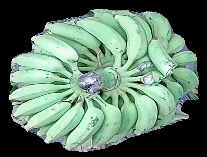
Variety: elakki-bale
Grade: grade1